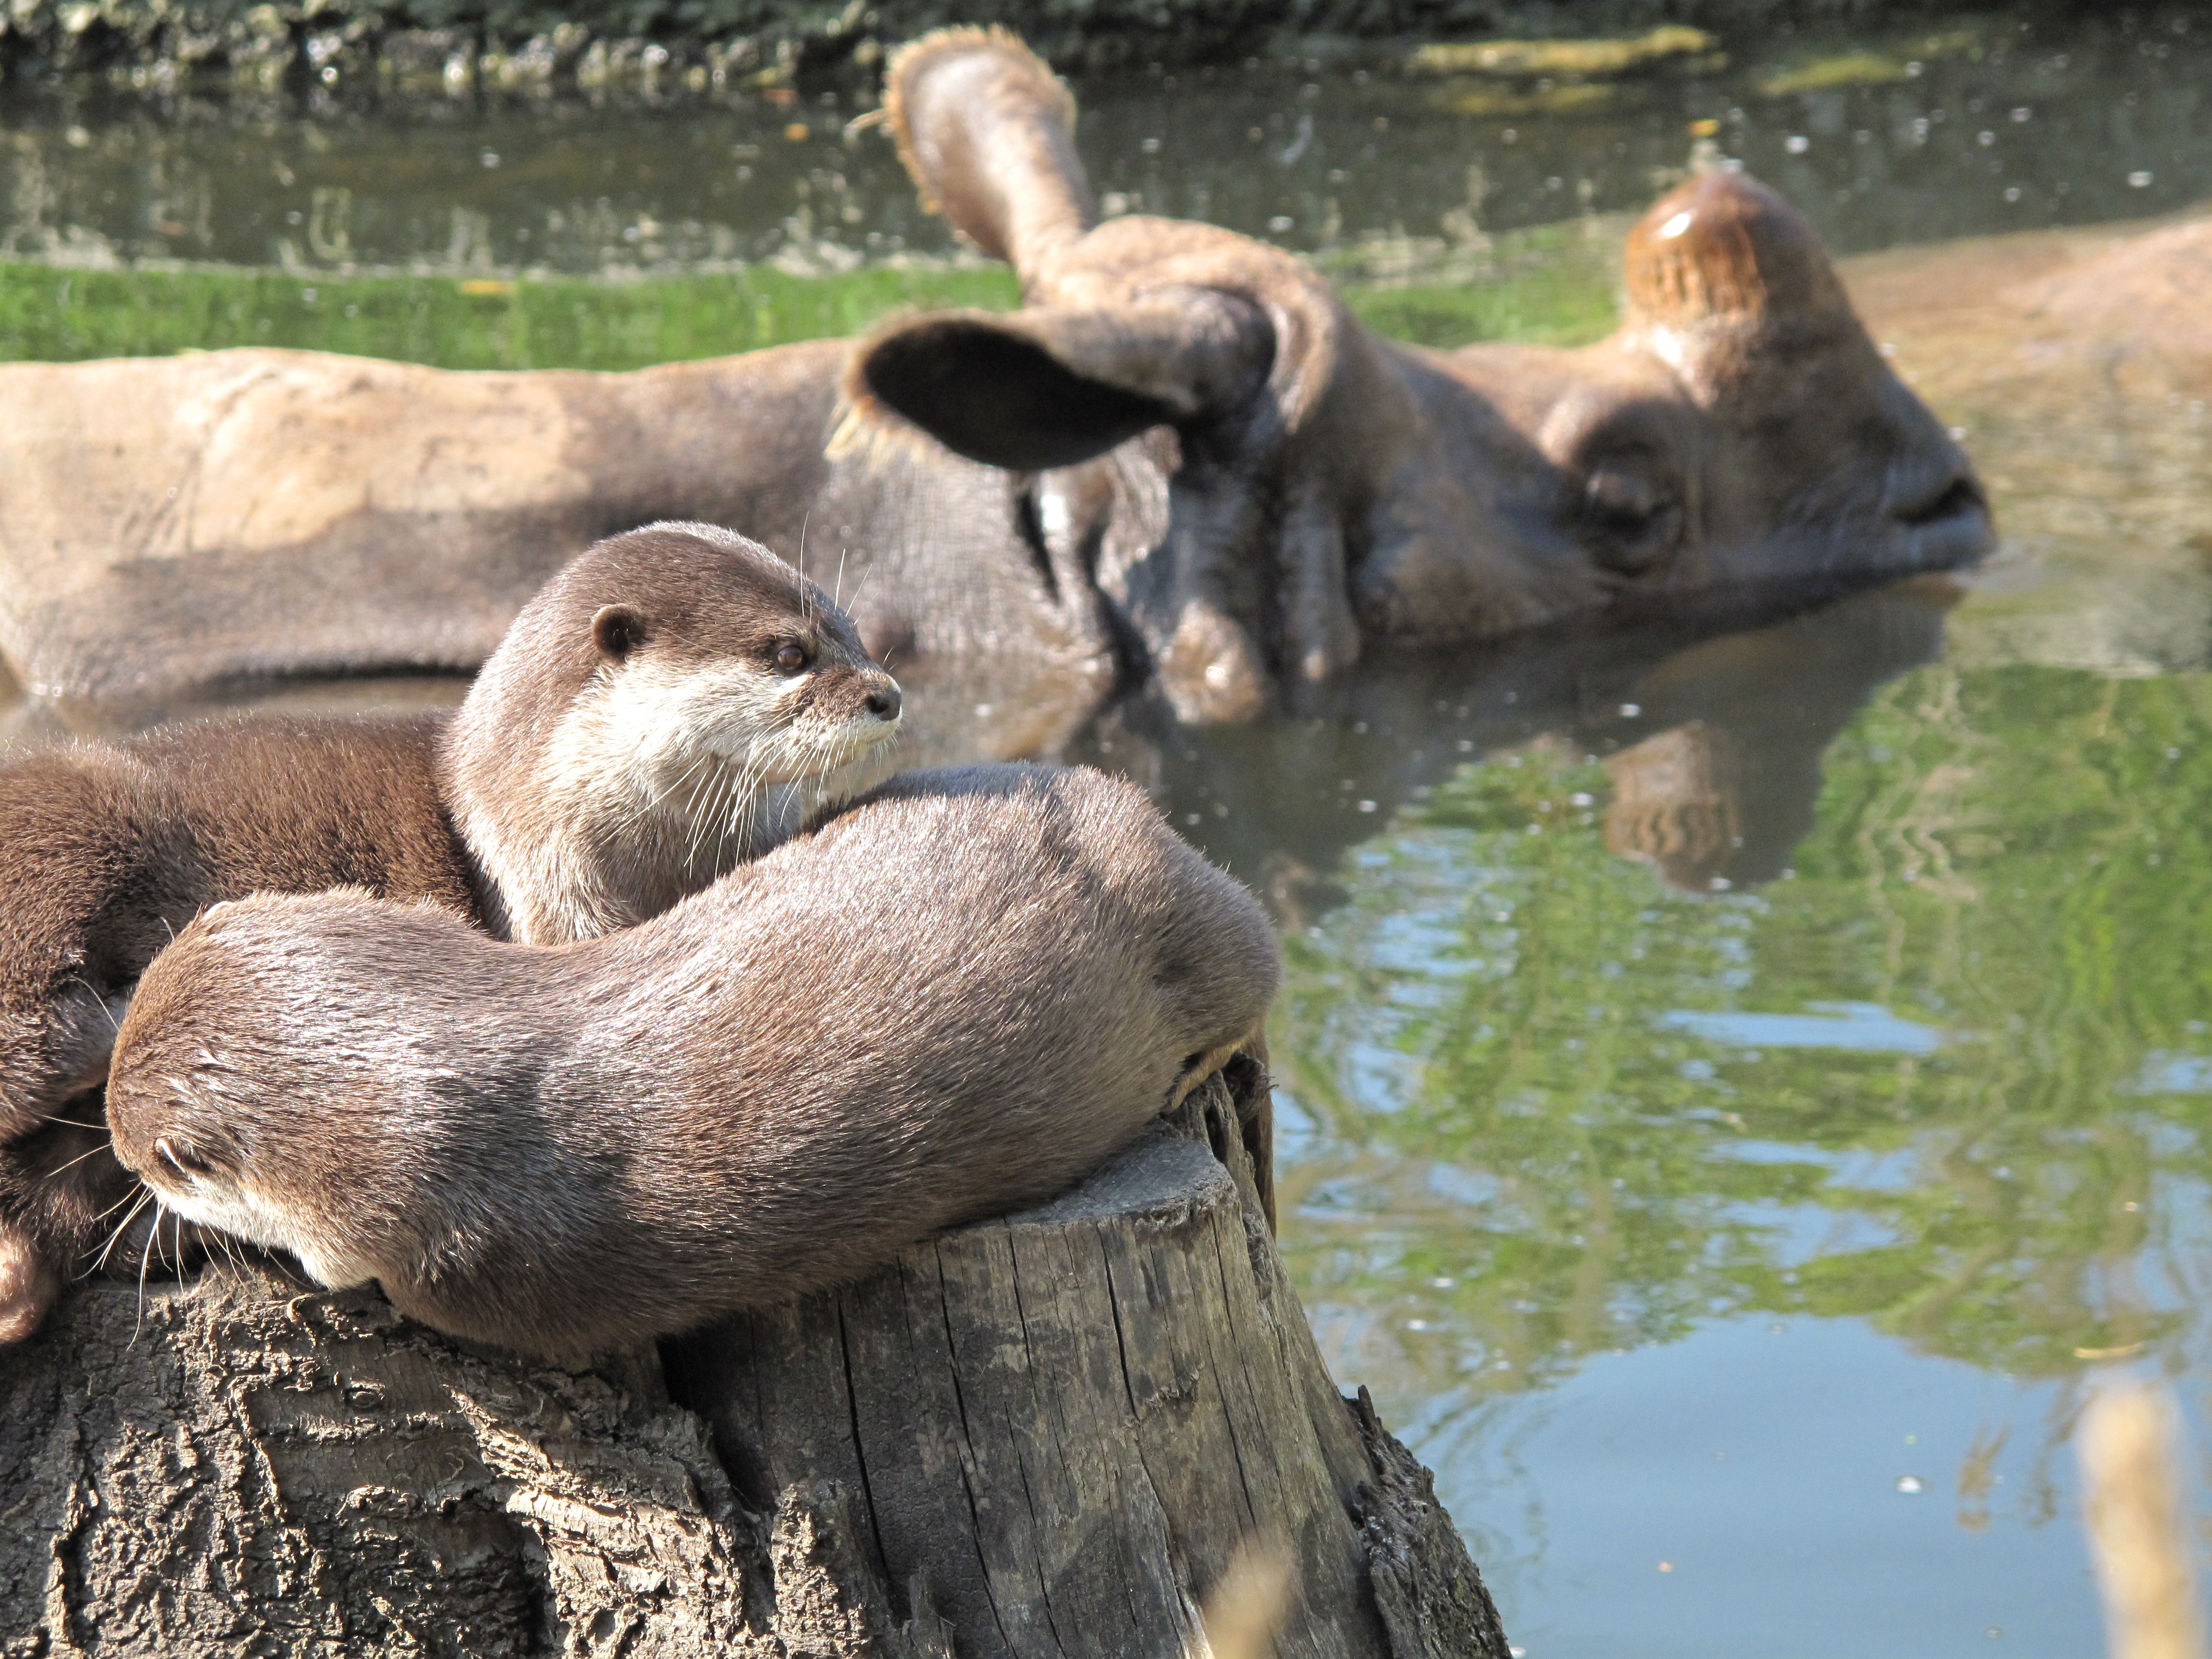
wildlife, zoo, mammal, fauna, rhino, vertebrate, otter, life together